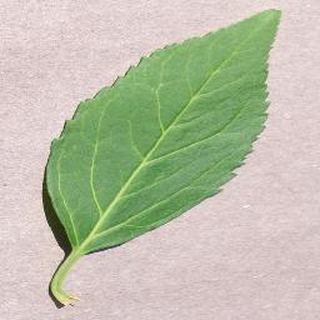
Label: healthy_cherry